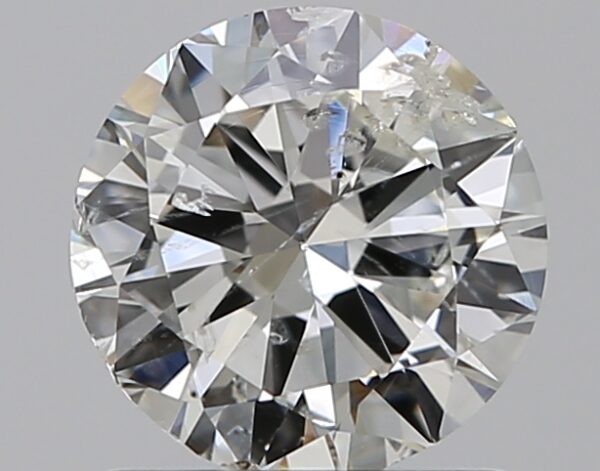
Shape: round
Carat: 1
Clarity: SI2
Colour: H
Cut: VG
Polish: EX
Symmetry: GD
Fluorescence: N
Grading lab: IGI
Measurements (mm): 6.4 x 6.32 x 3.79